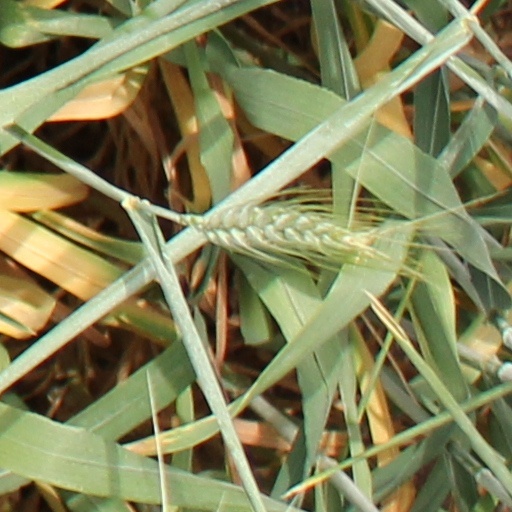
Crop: wheat